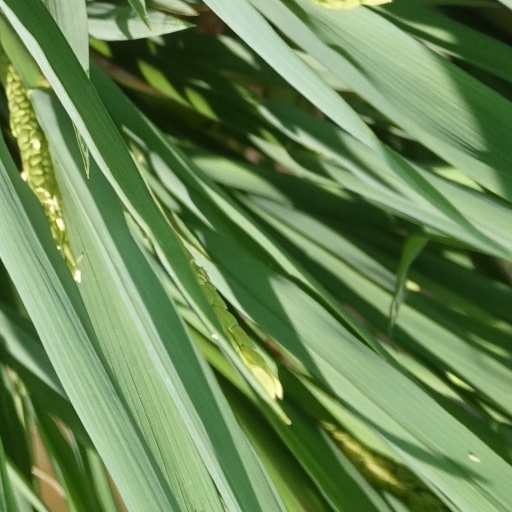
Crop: rice